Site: brandenburg
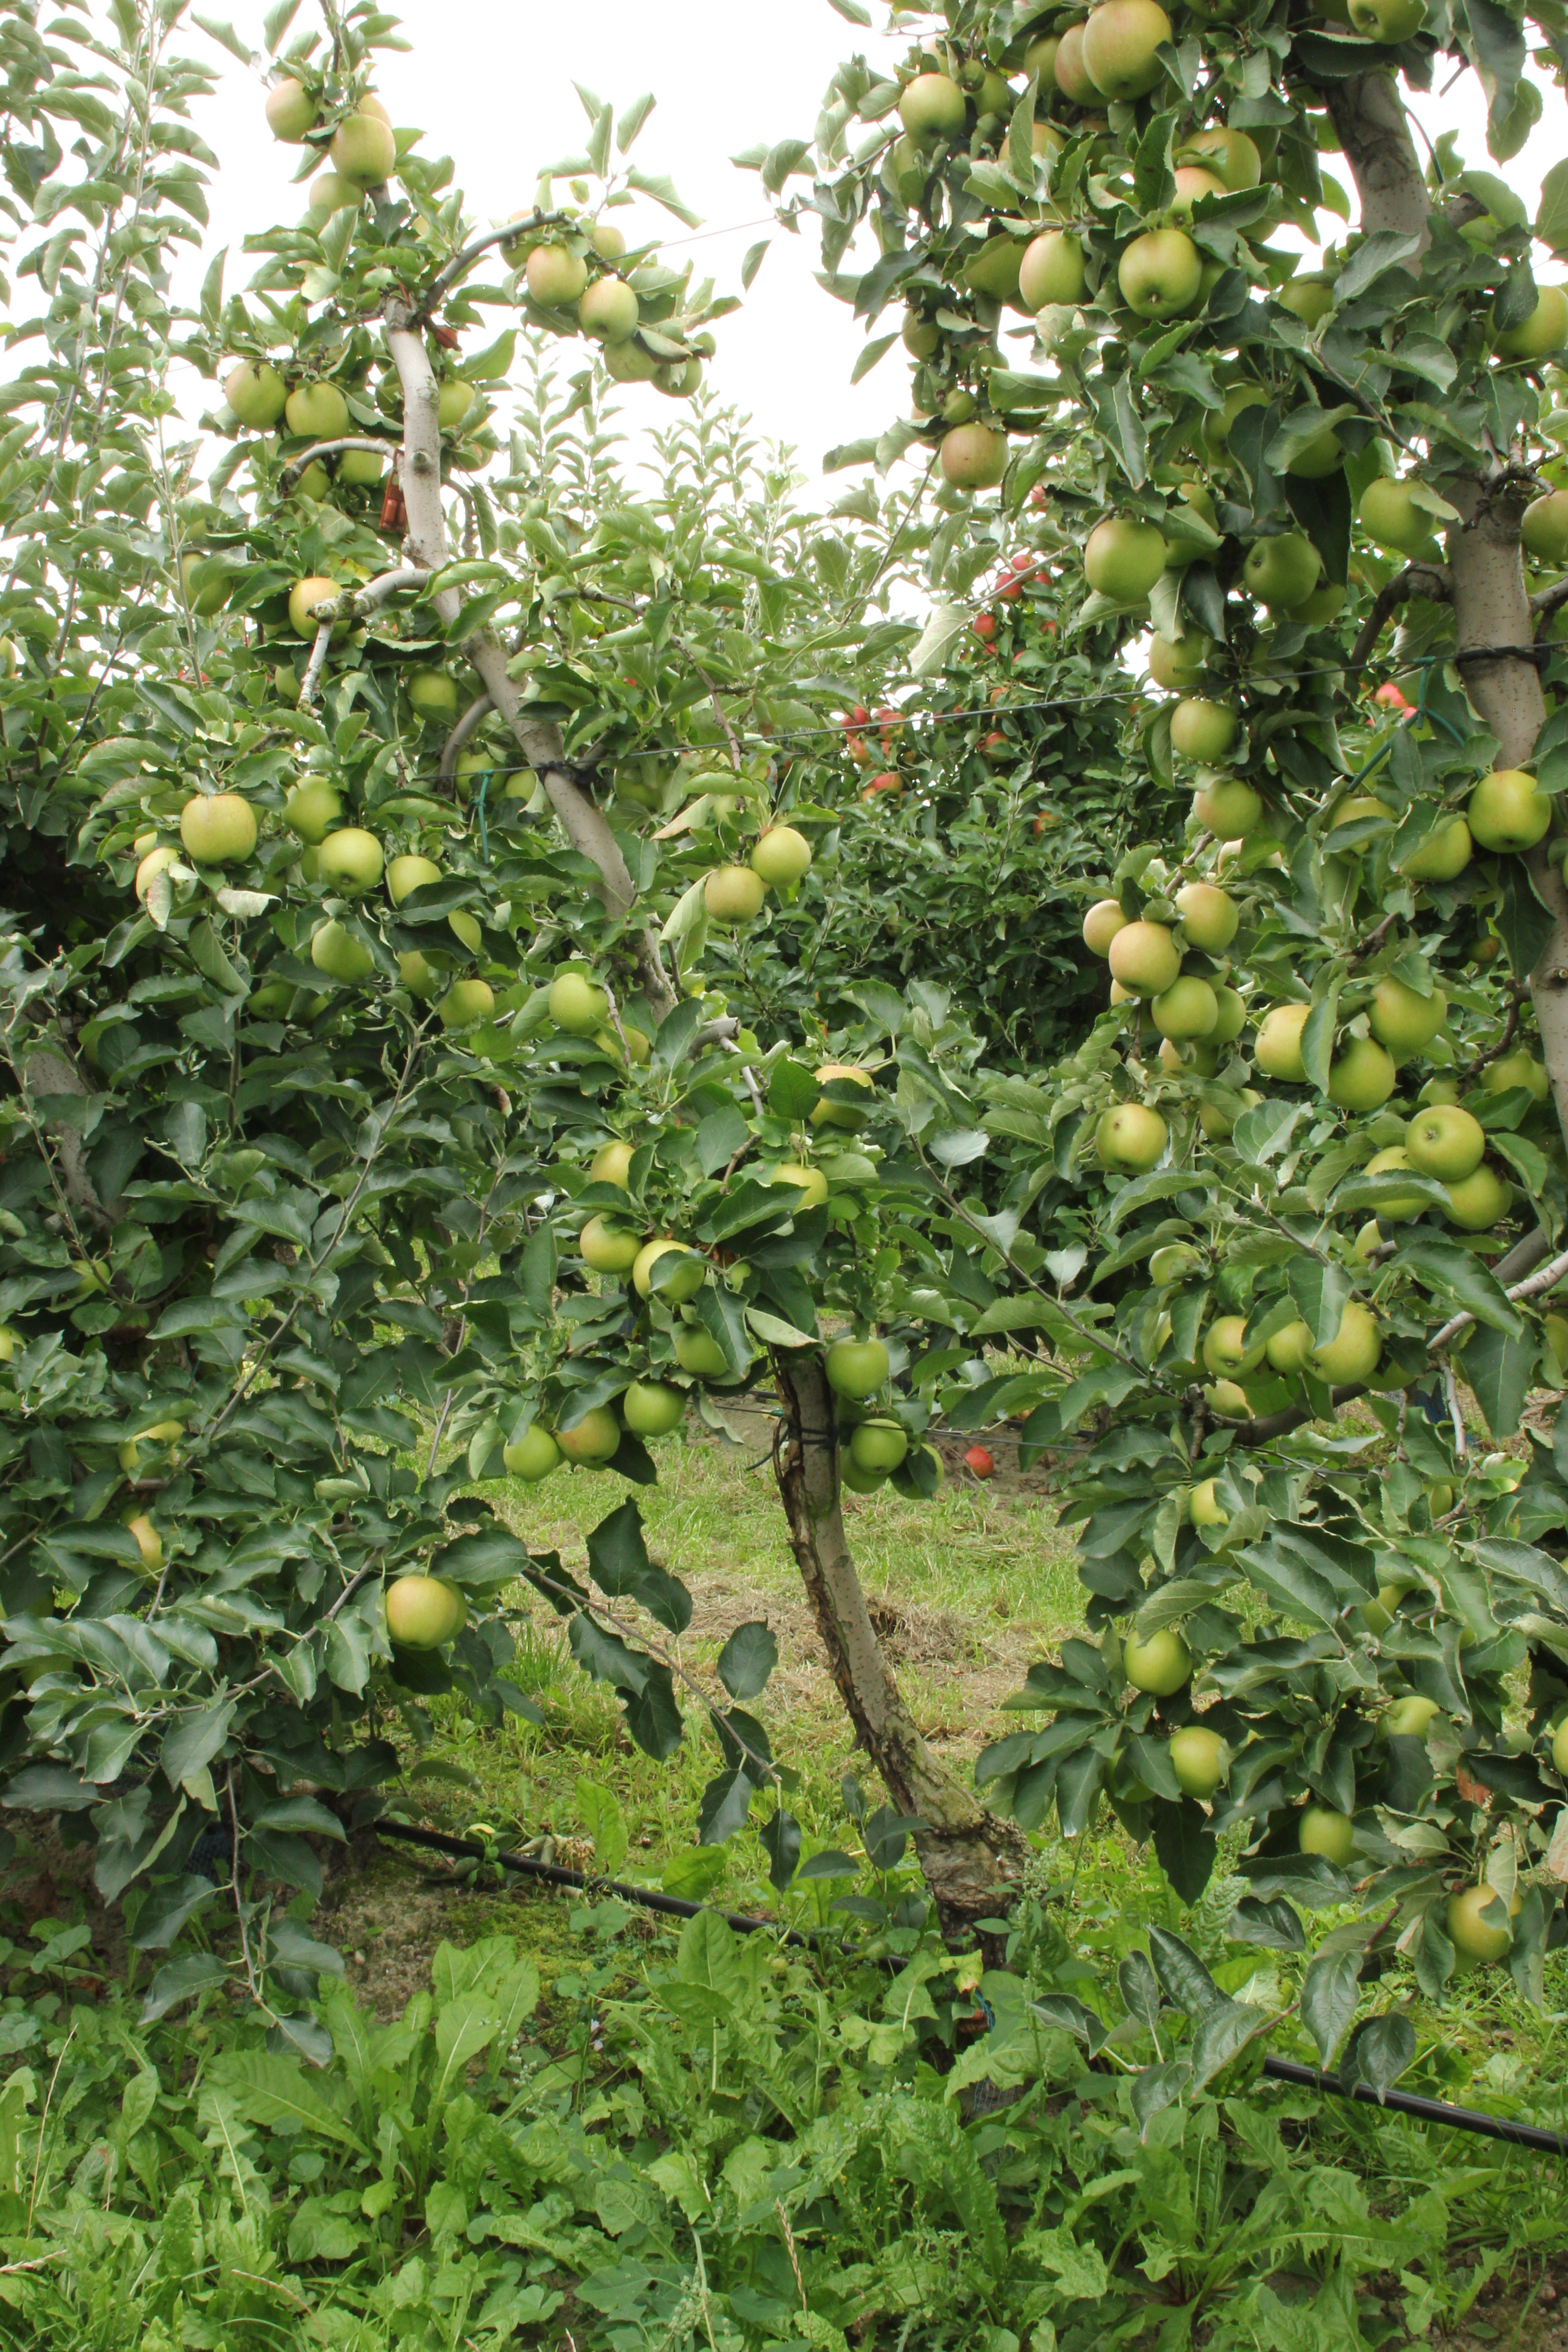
Growth stage (BBCH 87): Maturity of fruit and seed